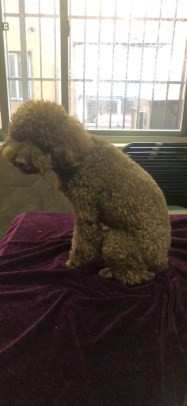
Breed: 7449-n000128-teddy